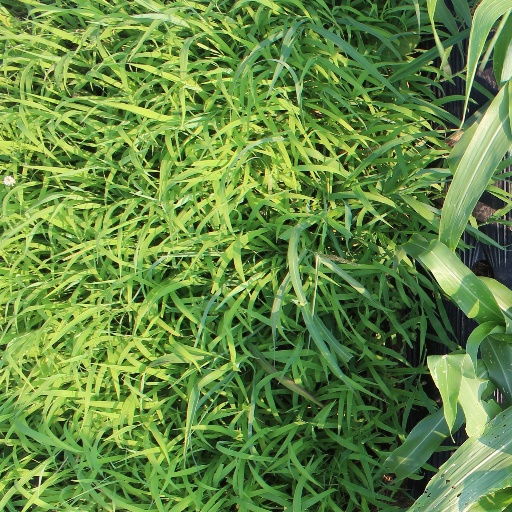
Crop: sorghum